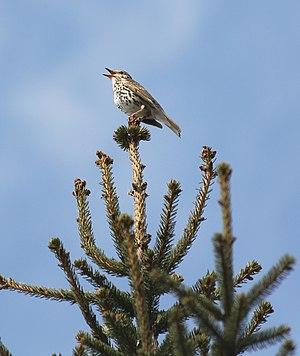
La communication animale est une des bases dans le maintien des espèces à travers les âges. Dans ce but de maintien, les différents protagonistes de l’évolution ont œuvré dans la recherche de divers mécanismes permettant de comprendre et d’être compris de la meilleure des façons. Un exemple de ces mécanismes évolutifs est illustré par le chant des oiseaux.